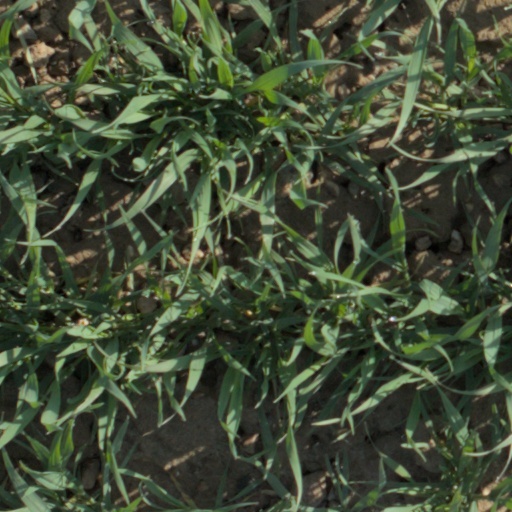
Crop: wheat